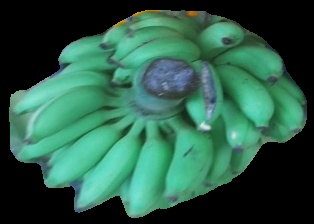
Variety: elakki-bale
Grade: grade2